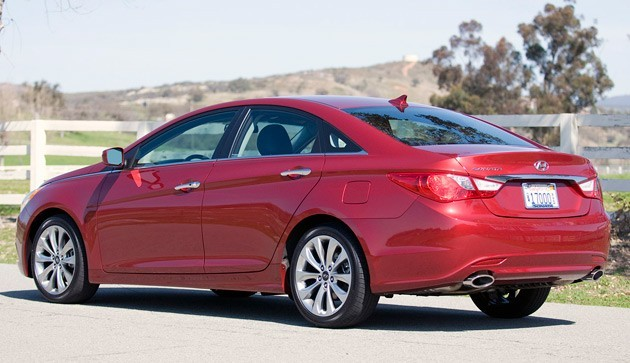
Car model: 2007 Hyundai Elantra Sedan